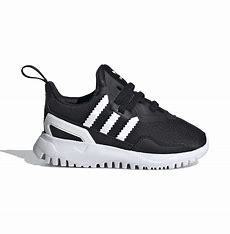
Brand: Adidas
Model: Originals Flex